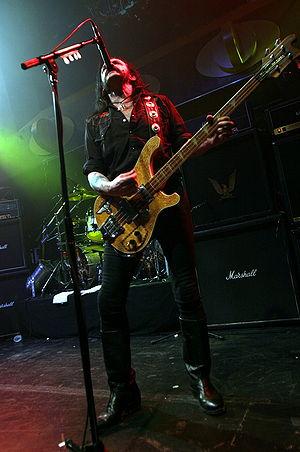
Motörhead est un groupe de heavy metal britannique, originaire de Londres, en Angleterre. Le groupe, formé en 1975 par le bassiste et chanteur Lemmy Kilmister et dissout en 2015 à la suite de la mort de ce dernier, fait partie de la New wave of British heavy metal qui donne un nouveau souffle à la scène heavy metal au Royaume-Uni à la fin des années 1970 et au début des années 1980. Habituellement un power trio, Motörhead connaît un certain succès au début des années 1980 avec plusieurs singles qui atteignent l'UK Singles Chart. Les albums Overkill, Bomber, Ace of Spades et particulièrement No Sleep 'til Hammersmith, cimentent la réputation de Motörhead comme l'un des plus grands groupes de rock britannique.